Renae Ogletree

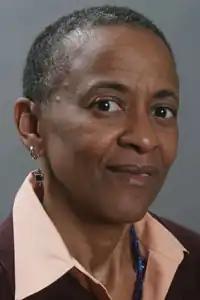

Renae Ogletree (August 2, 1950 – April 23, 2010) was an activist in Chicago known for co-founding the "Chicago Black Lesbians and Gays" organization.